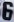
Number: 6